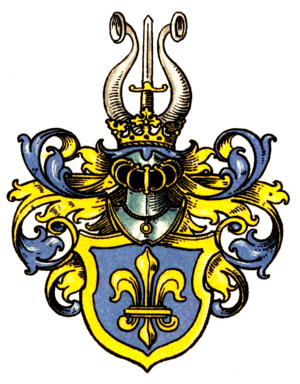
La famille von Grollmann est une famille de la petite noblesse allemande, originaire de Rhénanie-du-Nord-Westphalie.